Keith Pelley

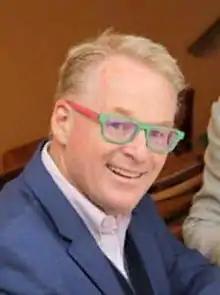
Pelley in 2019

Keith W. Pelley (born January 11, 1964) is a sports executive who is the president & CEO of Maple Leaf Sports & Entertainment (MLSE). He has previously served as & president of the PGA European Tour, the CEO of Rogers Media, team president of the Toronto Argonauts, the president of The Sports Network (TSN).